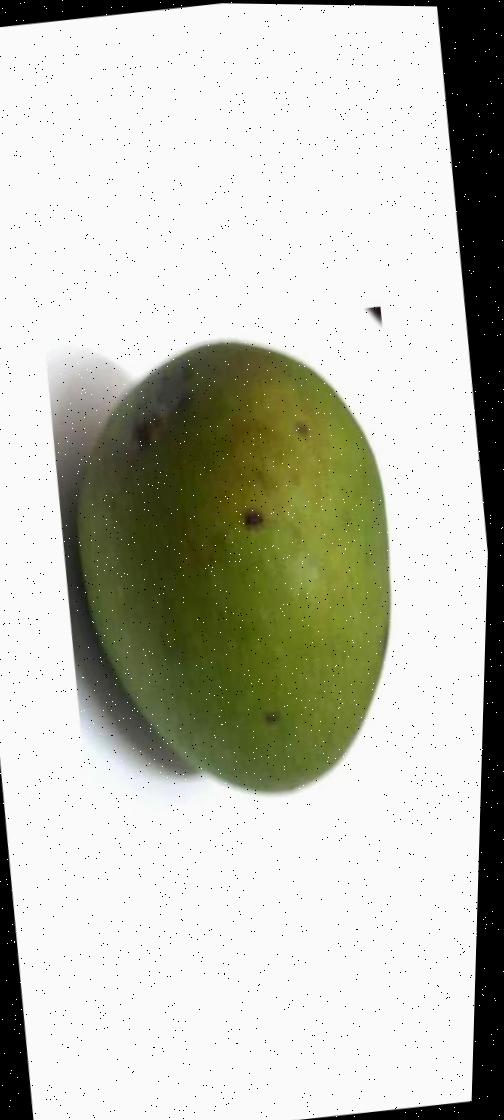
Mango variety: Ashshina Zhinuk